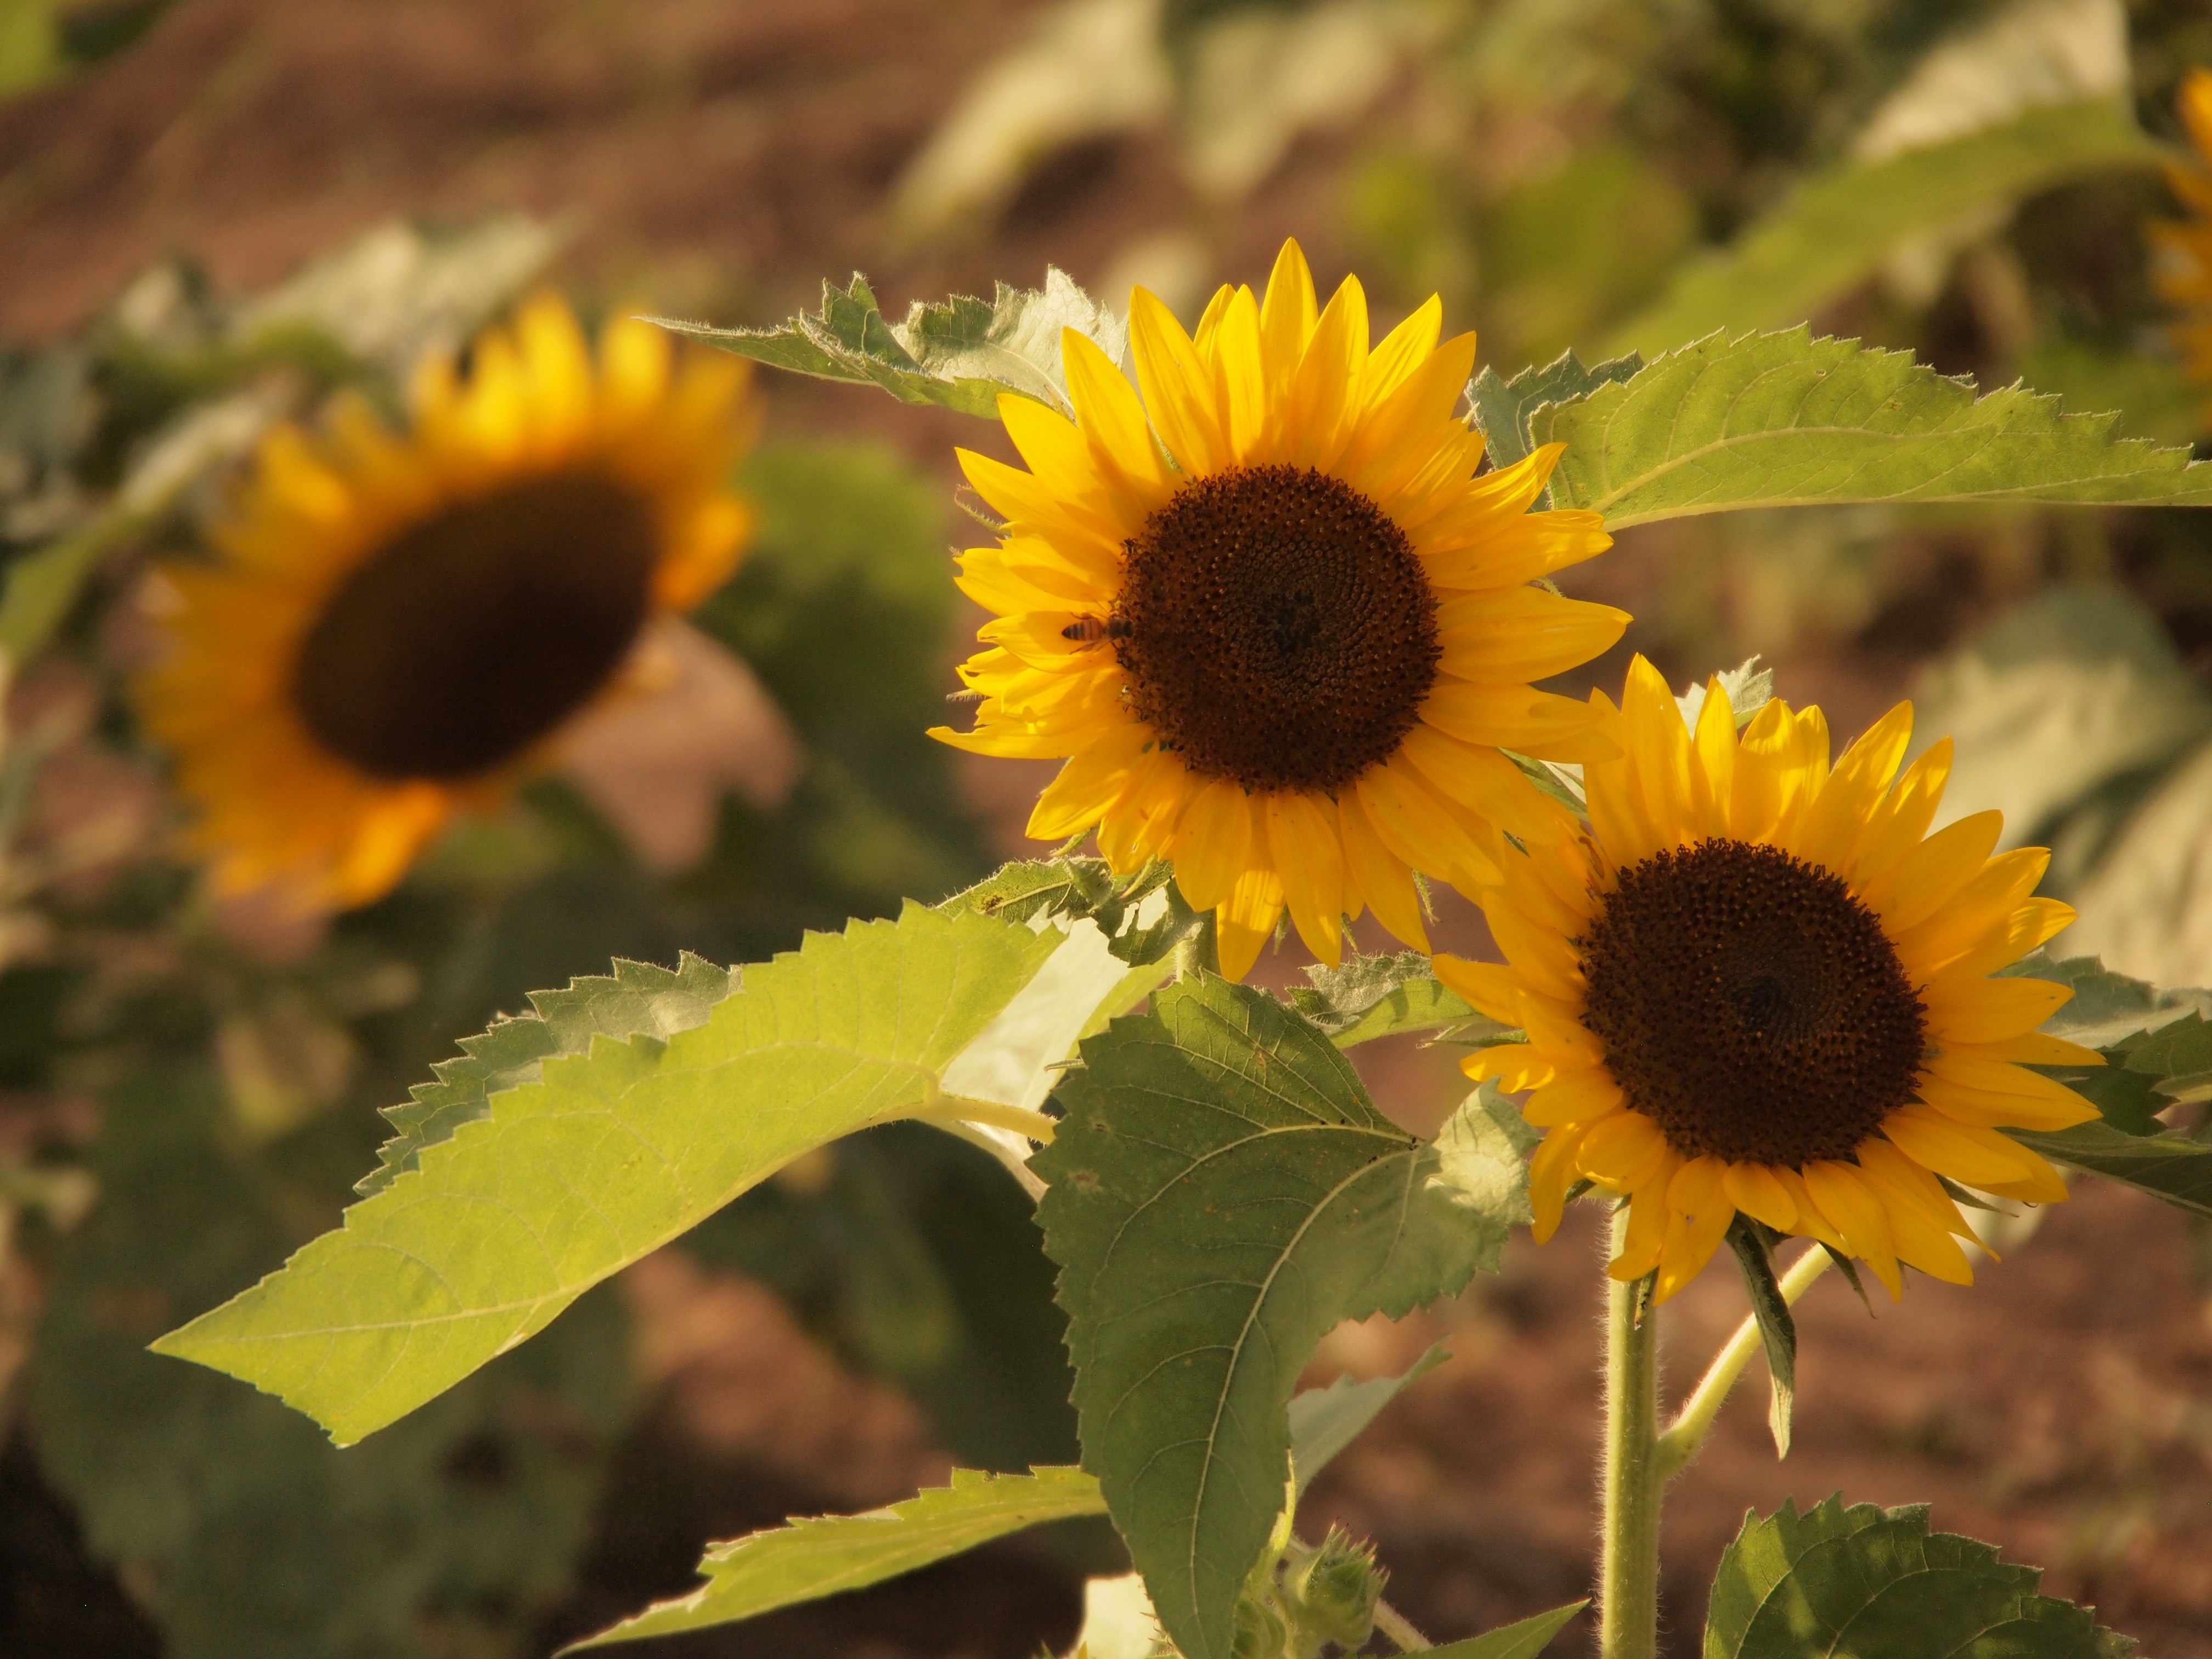
nature, plant, field, flower, botany, yellow, flora, sunflower, wildflower, yellow flowers, macro photography, summer flowers, flowering plant, daisy family, sunflower seed, annual plant, plant stem, land plant